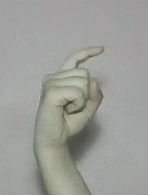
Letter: ra